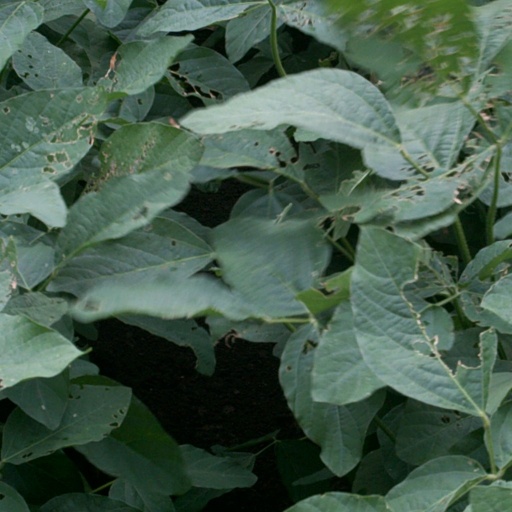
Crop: soybean